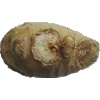
Label: ginger_root